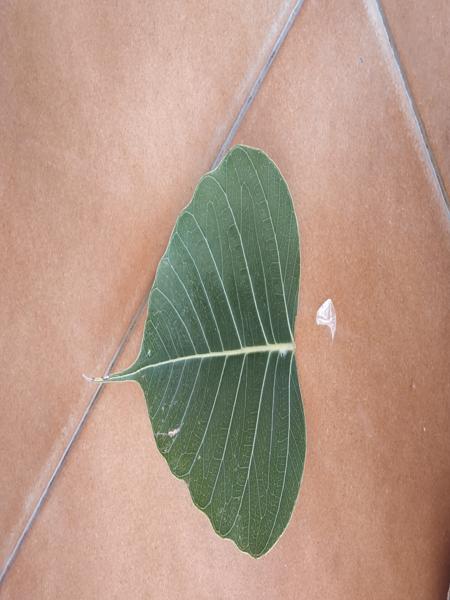
Plant: Arali